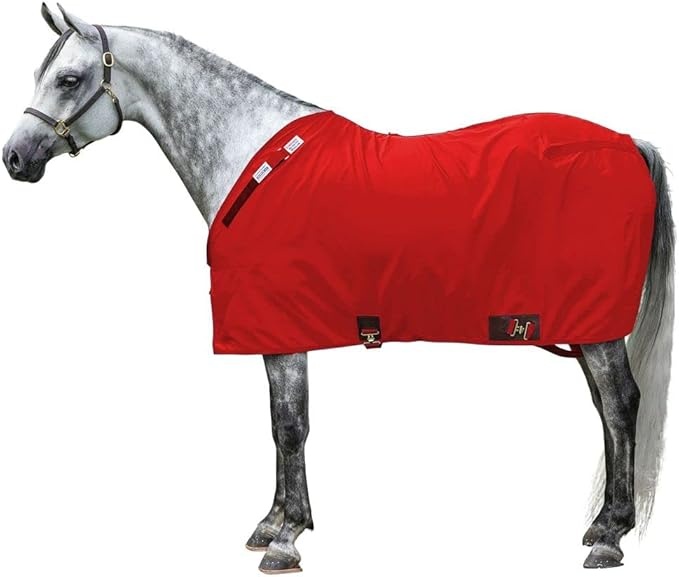
Dura-Nylon Horse Stable Sheet | Ultimate Comfort & Protection Horse Sheet | Keeps Coats Smooth & Shiny
Brand: AdjustaFit
About This Color Red | Size 72 - Constructed from 420D Dura-Nylon fabric, our stable sheet are 75% stronger than other brands, providing enhanced durability and breathability, ensuring your horse stays comfortable and the sheet lasts longer. CUSTOMIZABLE FIT - Features our patented Adjusta-Fit System allowing the adjustment of the neck size up to 2", enabling a custom, snug fit for any horse breed, from wide warmbloods to narrow Arabians, accommodating high or low head carriage. SPECIALIZED FIT OPTIONS - Choose from V-FREE, VTEK, and Cutback fits, designed to suit horses with different conformations like Thoroughbreds, Warmbloods, Arabians, Morgans, and more, preventing rubbing and providing wither relief. SECURE & VERSATILE CLOSURES - Offering open front buckles or a closed front option for additional protection, along with leg strap, criss-cross surcingle, or bellyband options for added security and to prevent the sheet from sliding side to side. EQUINE COMFORT & PROTECTION - Designed sheet to keep horses clean and maintain groomed coats, this sheet works excellently as a blanket liner, suitable for use in the barn or on the farm, ensuring ultimate comfort and protection for your horse. Overview Size : Horse Size 72 Occasion : casual Special Feature : Breathable Breed Recommendation : All Breeds Brand : Adjusta Fit
Category: Sporting Goods > Outdoor Recreation > Equestrian > Horse Care > Horse Blankets & Sheets